Bieszczady Forest Railway

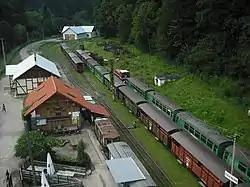
Majdan train station

Construction of a narrow-gauge railway in the Bieszczady mountains started in 1890, when Galicia was under Austro-Hungarian rule. Its main purpose was to make forest exploitation easier, by linking the heart of Bieszczady with the standard-gauge First Hungarian-Galician Railway ("Erste Ungarisch-Galizische Eisenbahn") in Nowy Łupków. The first line, 25 km long, led from Nowy Łupków eastwards to Cisna, mostly along the Solinka river valley, and was opened on 21 January 1898. The gauge initially was 760 mm. The railway was operated by kkStB, and there ran two pairs of mixed trains and a number of timber trains daily. The main depot and a terminal station was in Majdan (a settlement south of Cisna). In 1900-1909 there were built further private forest extensions from Majdan towards Kalnica, Beskid (part of Smerek) and Roztoki Górne. The line from Majdan had a different course, than today, and was getting round Cisna center.